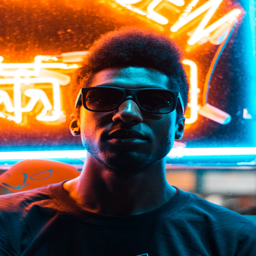
a man in silhouette and sunglasses stands in front of a neon sign